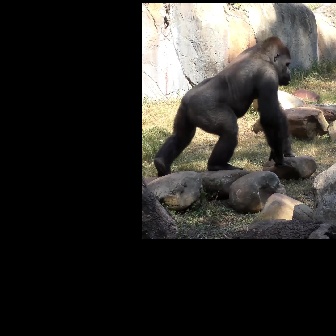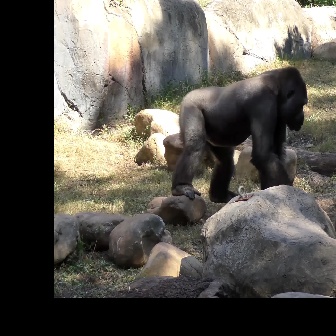
  Please identify the target specified by the bounding box [153,35,295,178] in the first image and locate it in the second image. Return the coordinates in [x_min,y_min,x_max,y_max] format.
Answer: [170,65,308,203]